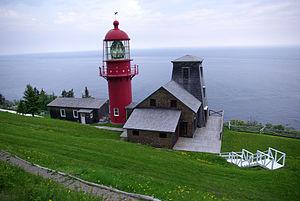
Le phare de la pointe à la renommée, la station Marconi, l'Anse à Valleau en Gaspésie au Québec.
L'Anse-à-Valleau est un petit village situé en Gaspésie faisant partie de la municipalité de Gaspé, au Québec. Il doit son nom à un résident de Percé à la fin du XVIIᵉ siècle, Pierre Valleau. La municipalité s'est développée autour d'un monde de pêche.
Au début du XXᵉ siècle, le détecteur magnétique était l'un des premiers dispositifs capables de rendre les signaux radios audibles avec une paire d'écouteurs ou un casque audio.
Guglielmo Marconi, né le 25 avril 1874 à Bologne et mort le 20 juillet 1937 à Rome, est un physicien, inventeur et homme d'affaires italien. Il est considéré comme l’un des inventeurs de la radio et de la télégraphie sans fil.